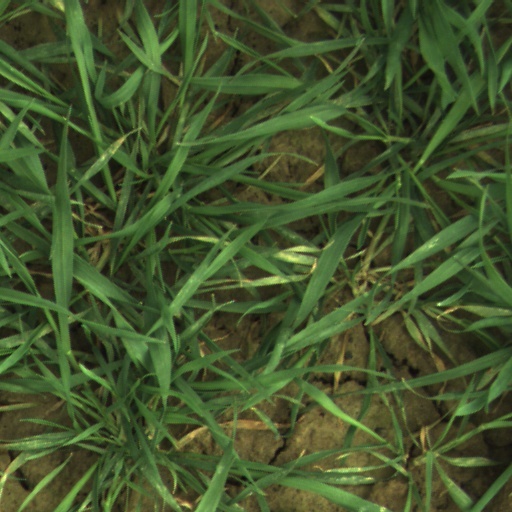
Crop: wheat